Criminal Minds season 2

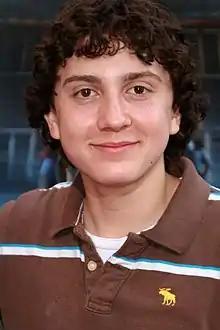
Daryl Sabara appears in the episode "P911" as Kevin Rose.

In the season premiere "The Fisher King (Part II)", Jeff Marchelletta guest-starred as Elle Greenaway's deceased father, Robert, in a dream sequence while Elle is in surgery. In the episode "P911", Mary Page Keller guest-starred as Supervisory Special Agent Katherine Cole, a former BAU Agent who is now the Unit Chief of the Crimes Against Children Unit, and is investigating a young boy who is at risk of being sold to a pedophile in an online auction. John Rubinstein guest-starred as Principal Hayden Rawlings, a pedophile and one of the bidders for the auction, despite claiming that he tried to rescue the boy from his captor. In the episode "The Perfect Storm", Nicki Aycox guest-starred as Amber Canardo, a rape victim who abducts and murders women. Her partner in crime is her husband, Tony Canardo, played by Brad Rowe.